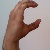
The image shows a hand gesture representing the letter 'C' in Indian Sign Language.